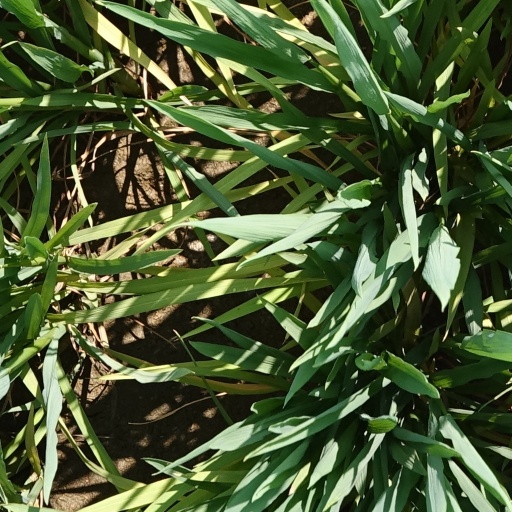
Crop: rice